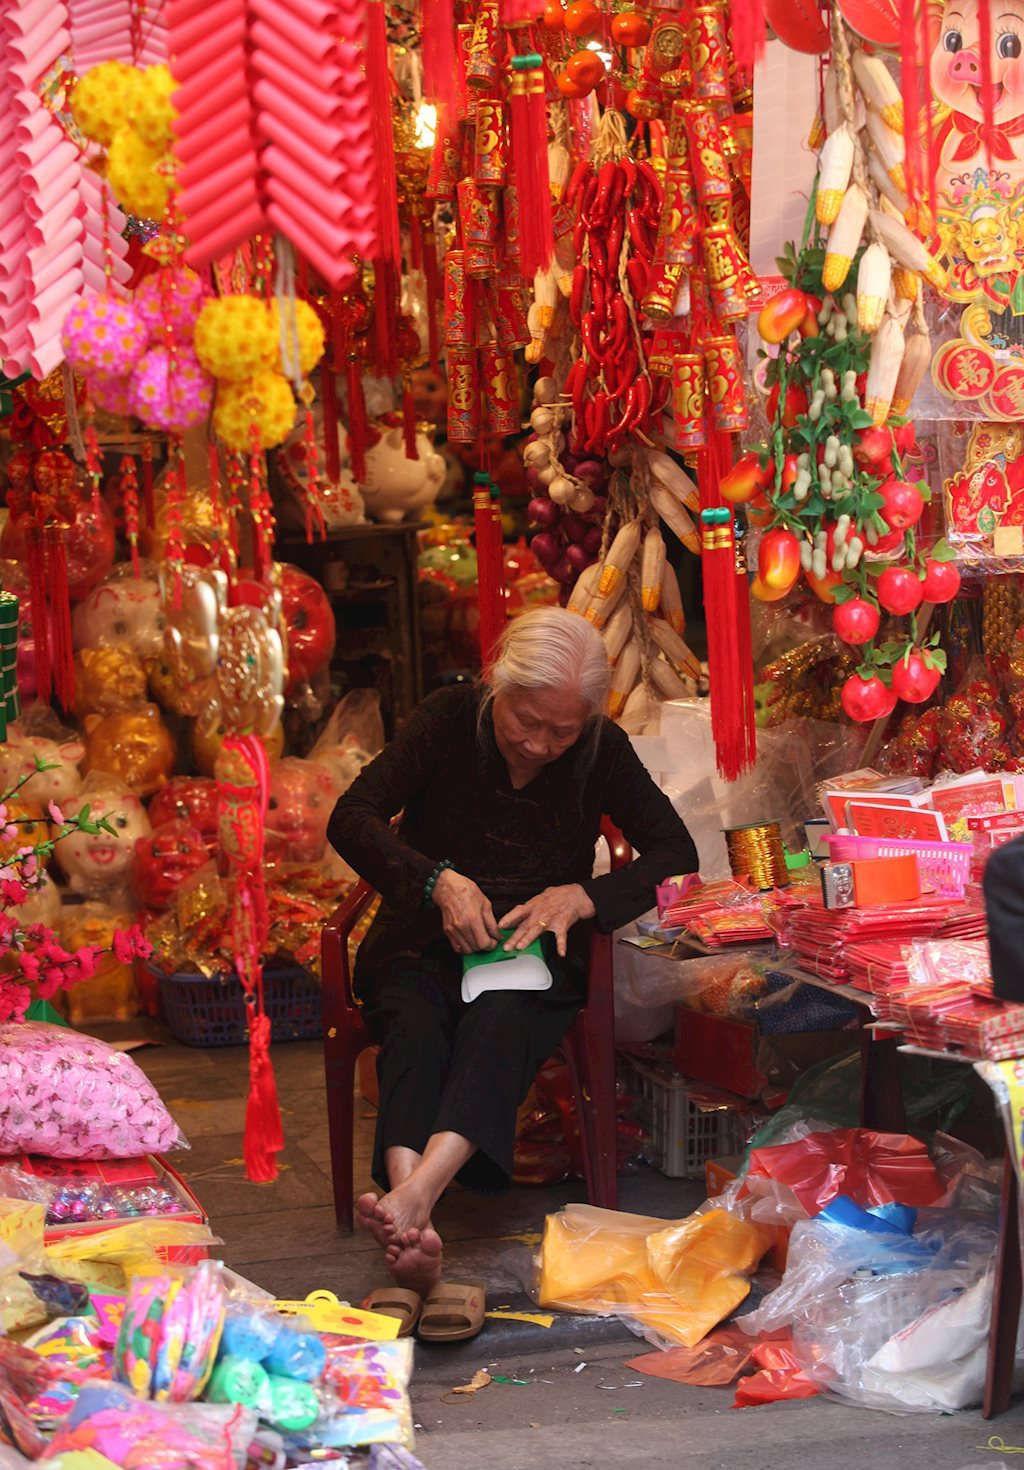
có một người phụ nữ xuất hiện ở cửa hàng đồ trang trí tết